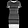
Label: Dress